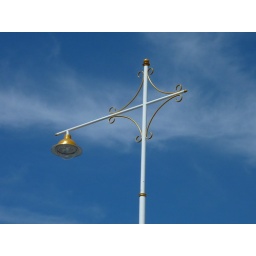
against a blue sky